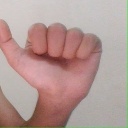
अक्षर: त